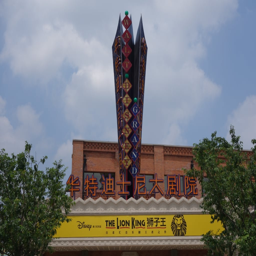
there 's world - renowned theater happening steps from the front gates .